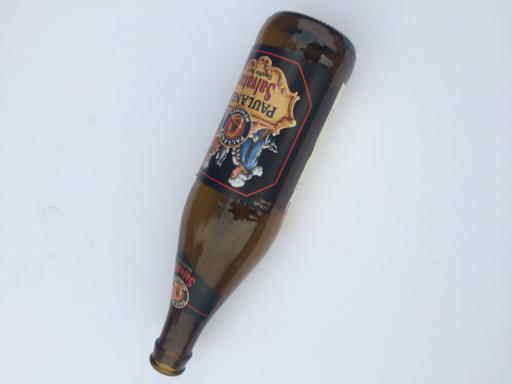
Label: glass